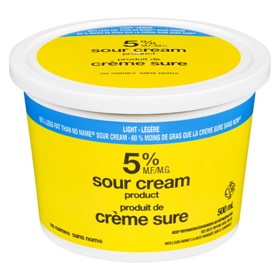
NO NAME  Sour Cream, Light 5% (500 mL)
Brand: Punjabi Groceries
Category: Food, Beverages & Tobacco > Food Items > Dairy Products > Sour Cream